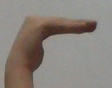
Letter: haa